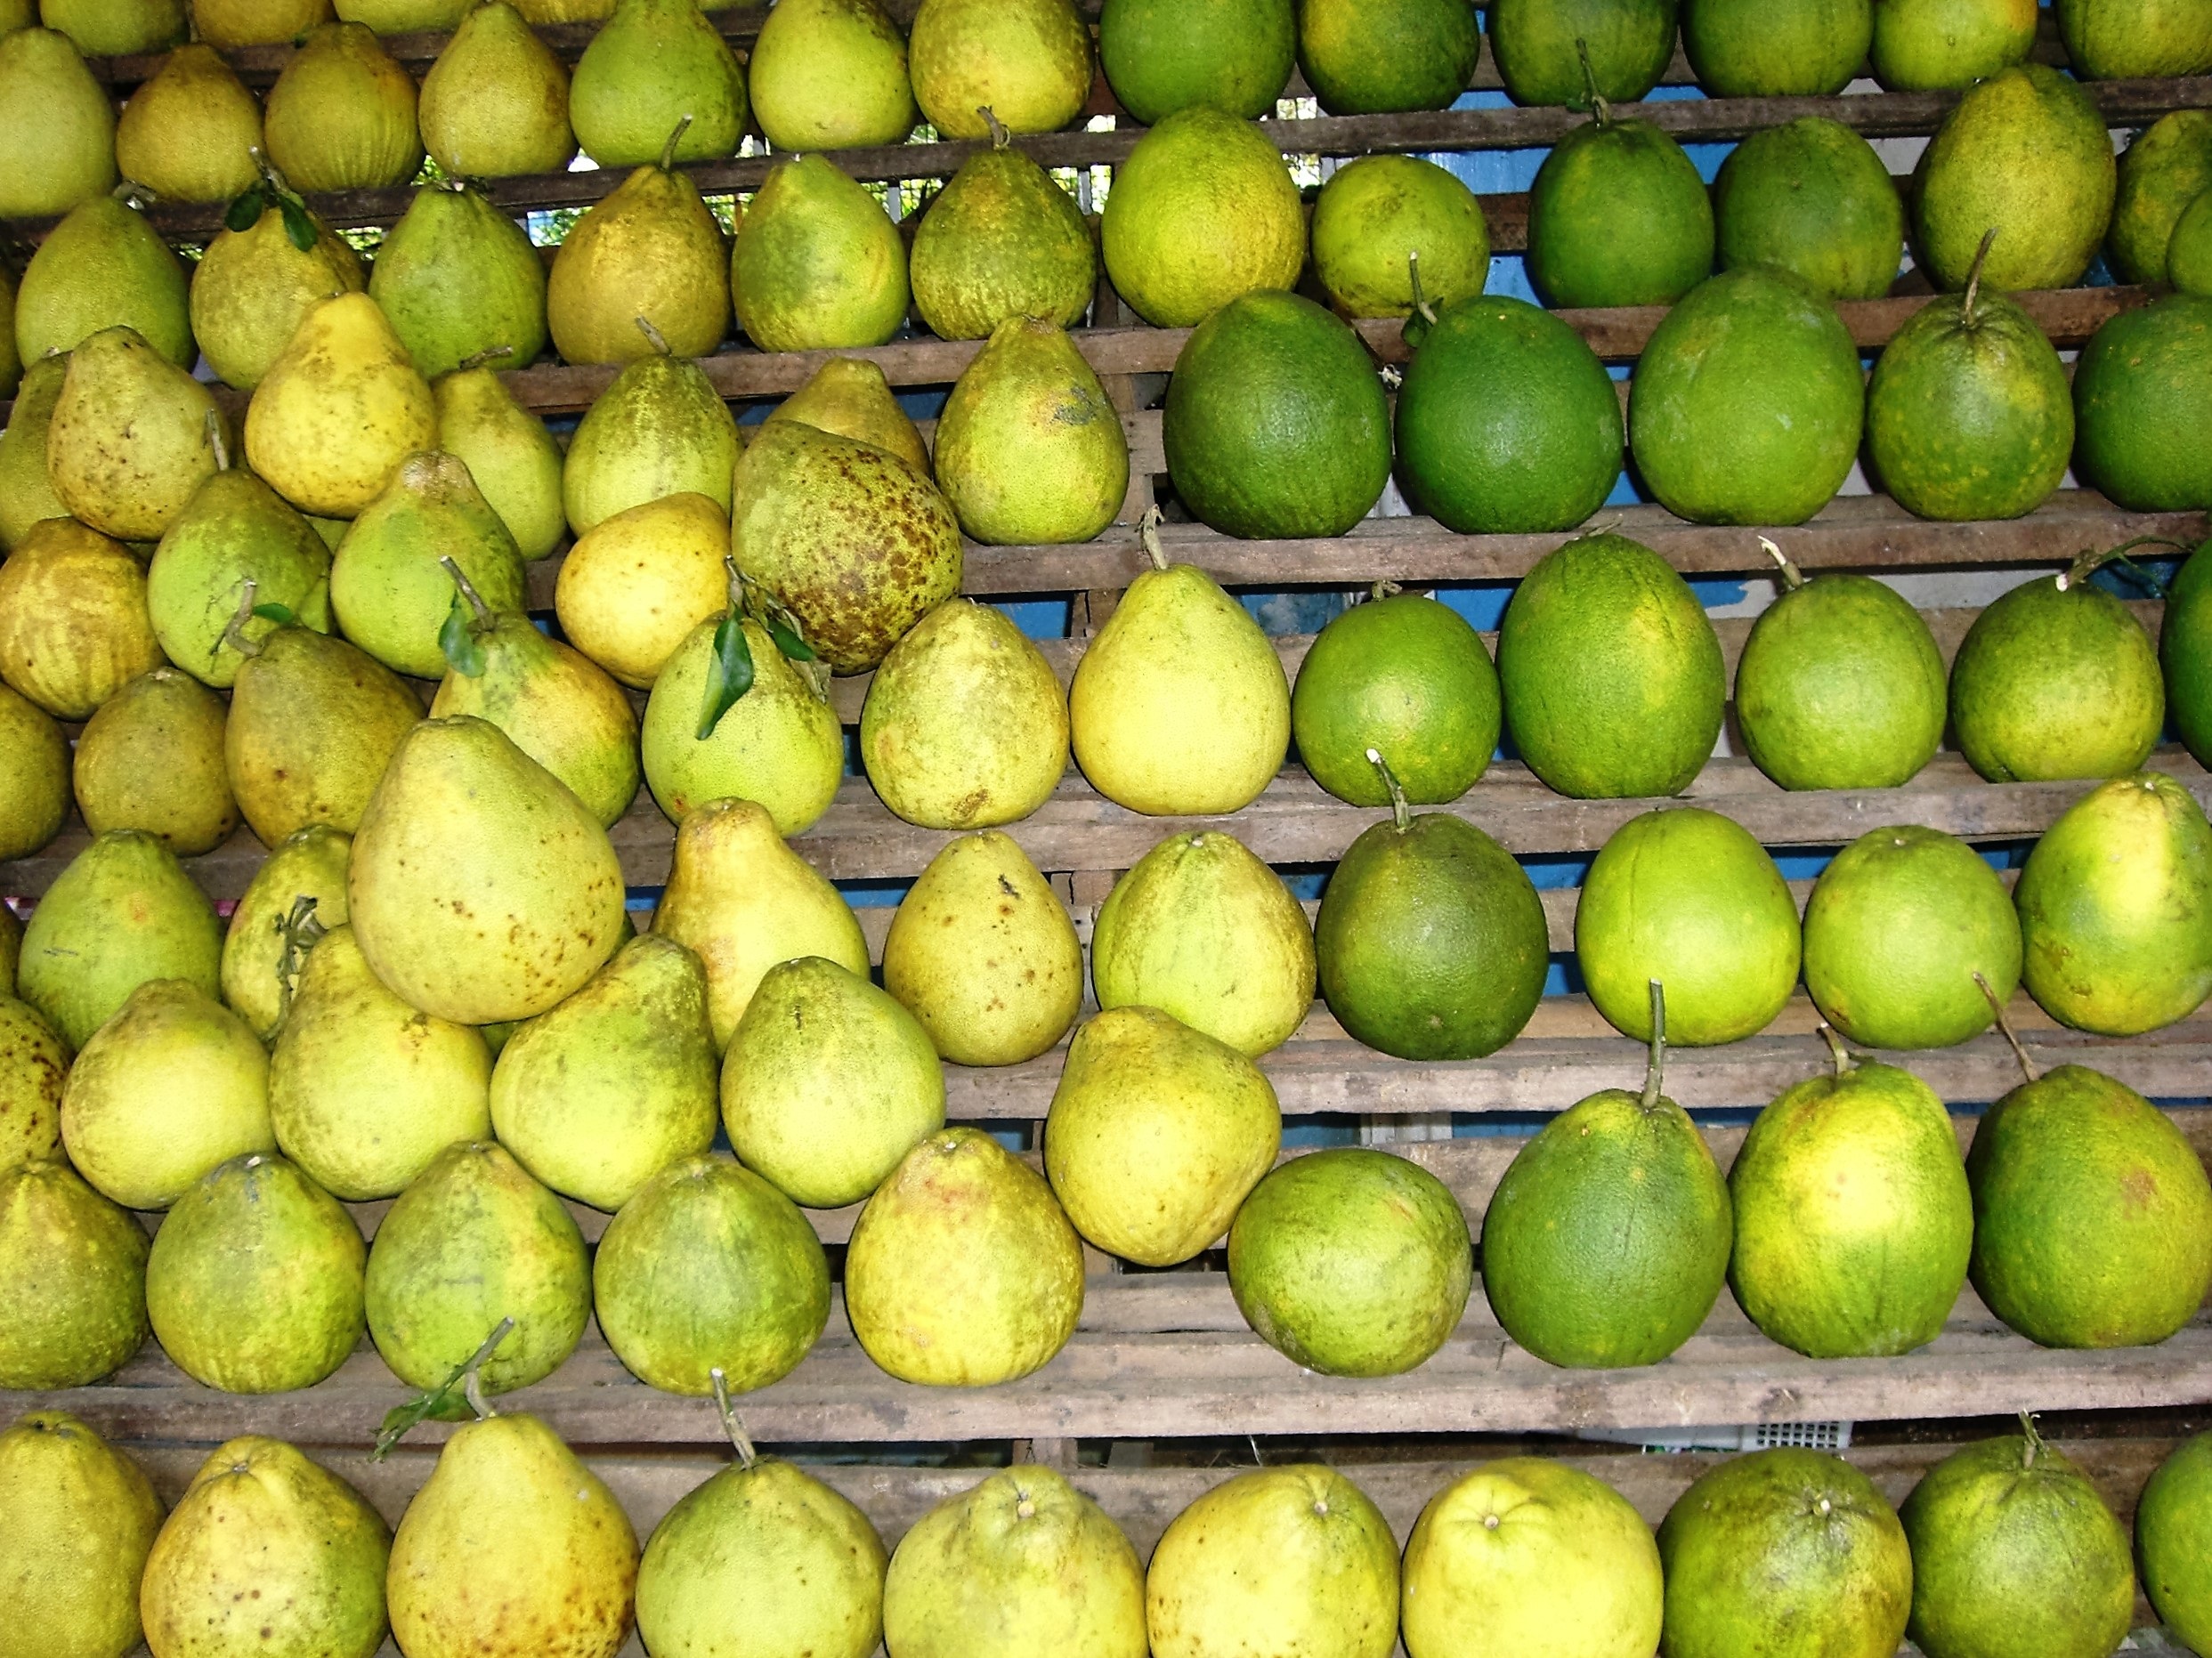
plant, fruit, food, green, produce, yellow, pears, trade, citron, citrus, flowering plant, bitter orange, land plant, sweet lemon, key lime, yuzu, persian lime